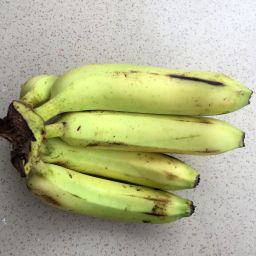
Fruit: Banana
Quality: Good